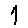
Label: 1